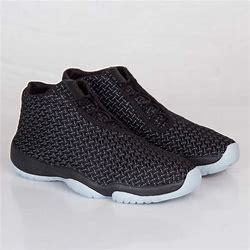
Brand: Jordan
Model: Future